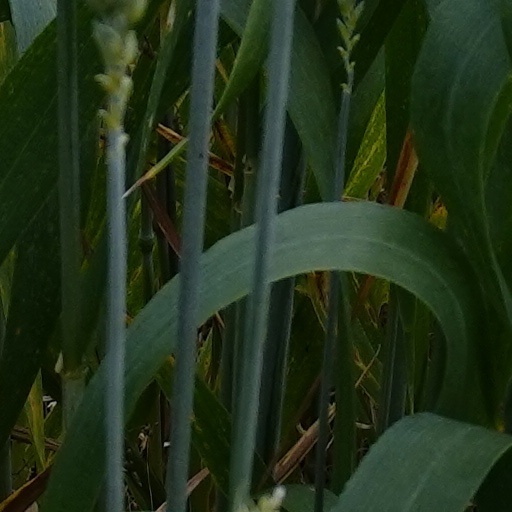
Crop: wheat